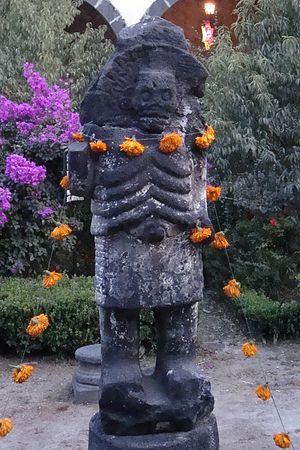
Dans la mythologie aztèque, Mictlantecuhtli est le dieu de la mort. Son nom signifie « seigneur du Mictlan », le domaine de la mort, le lieu le plus bas de l'inframonde. Selon un des mythes de la création du monde, c'est là que Tezcatlipoca et Quetzalcoatl l'ont enfermé en mettant en ordre les éléments. Comme principal dieu de la mort, le culte de Mictlantecuhtli était particulièrement important et impliquait des sacrifices humains et des actes de cannibalisme.